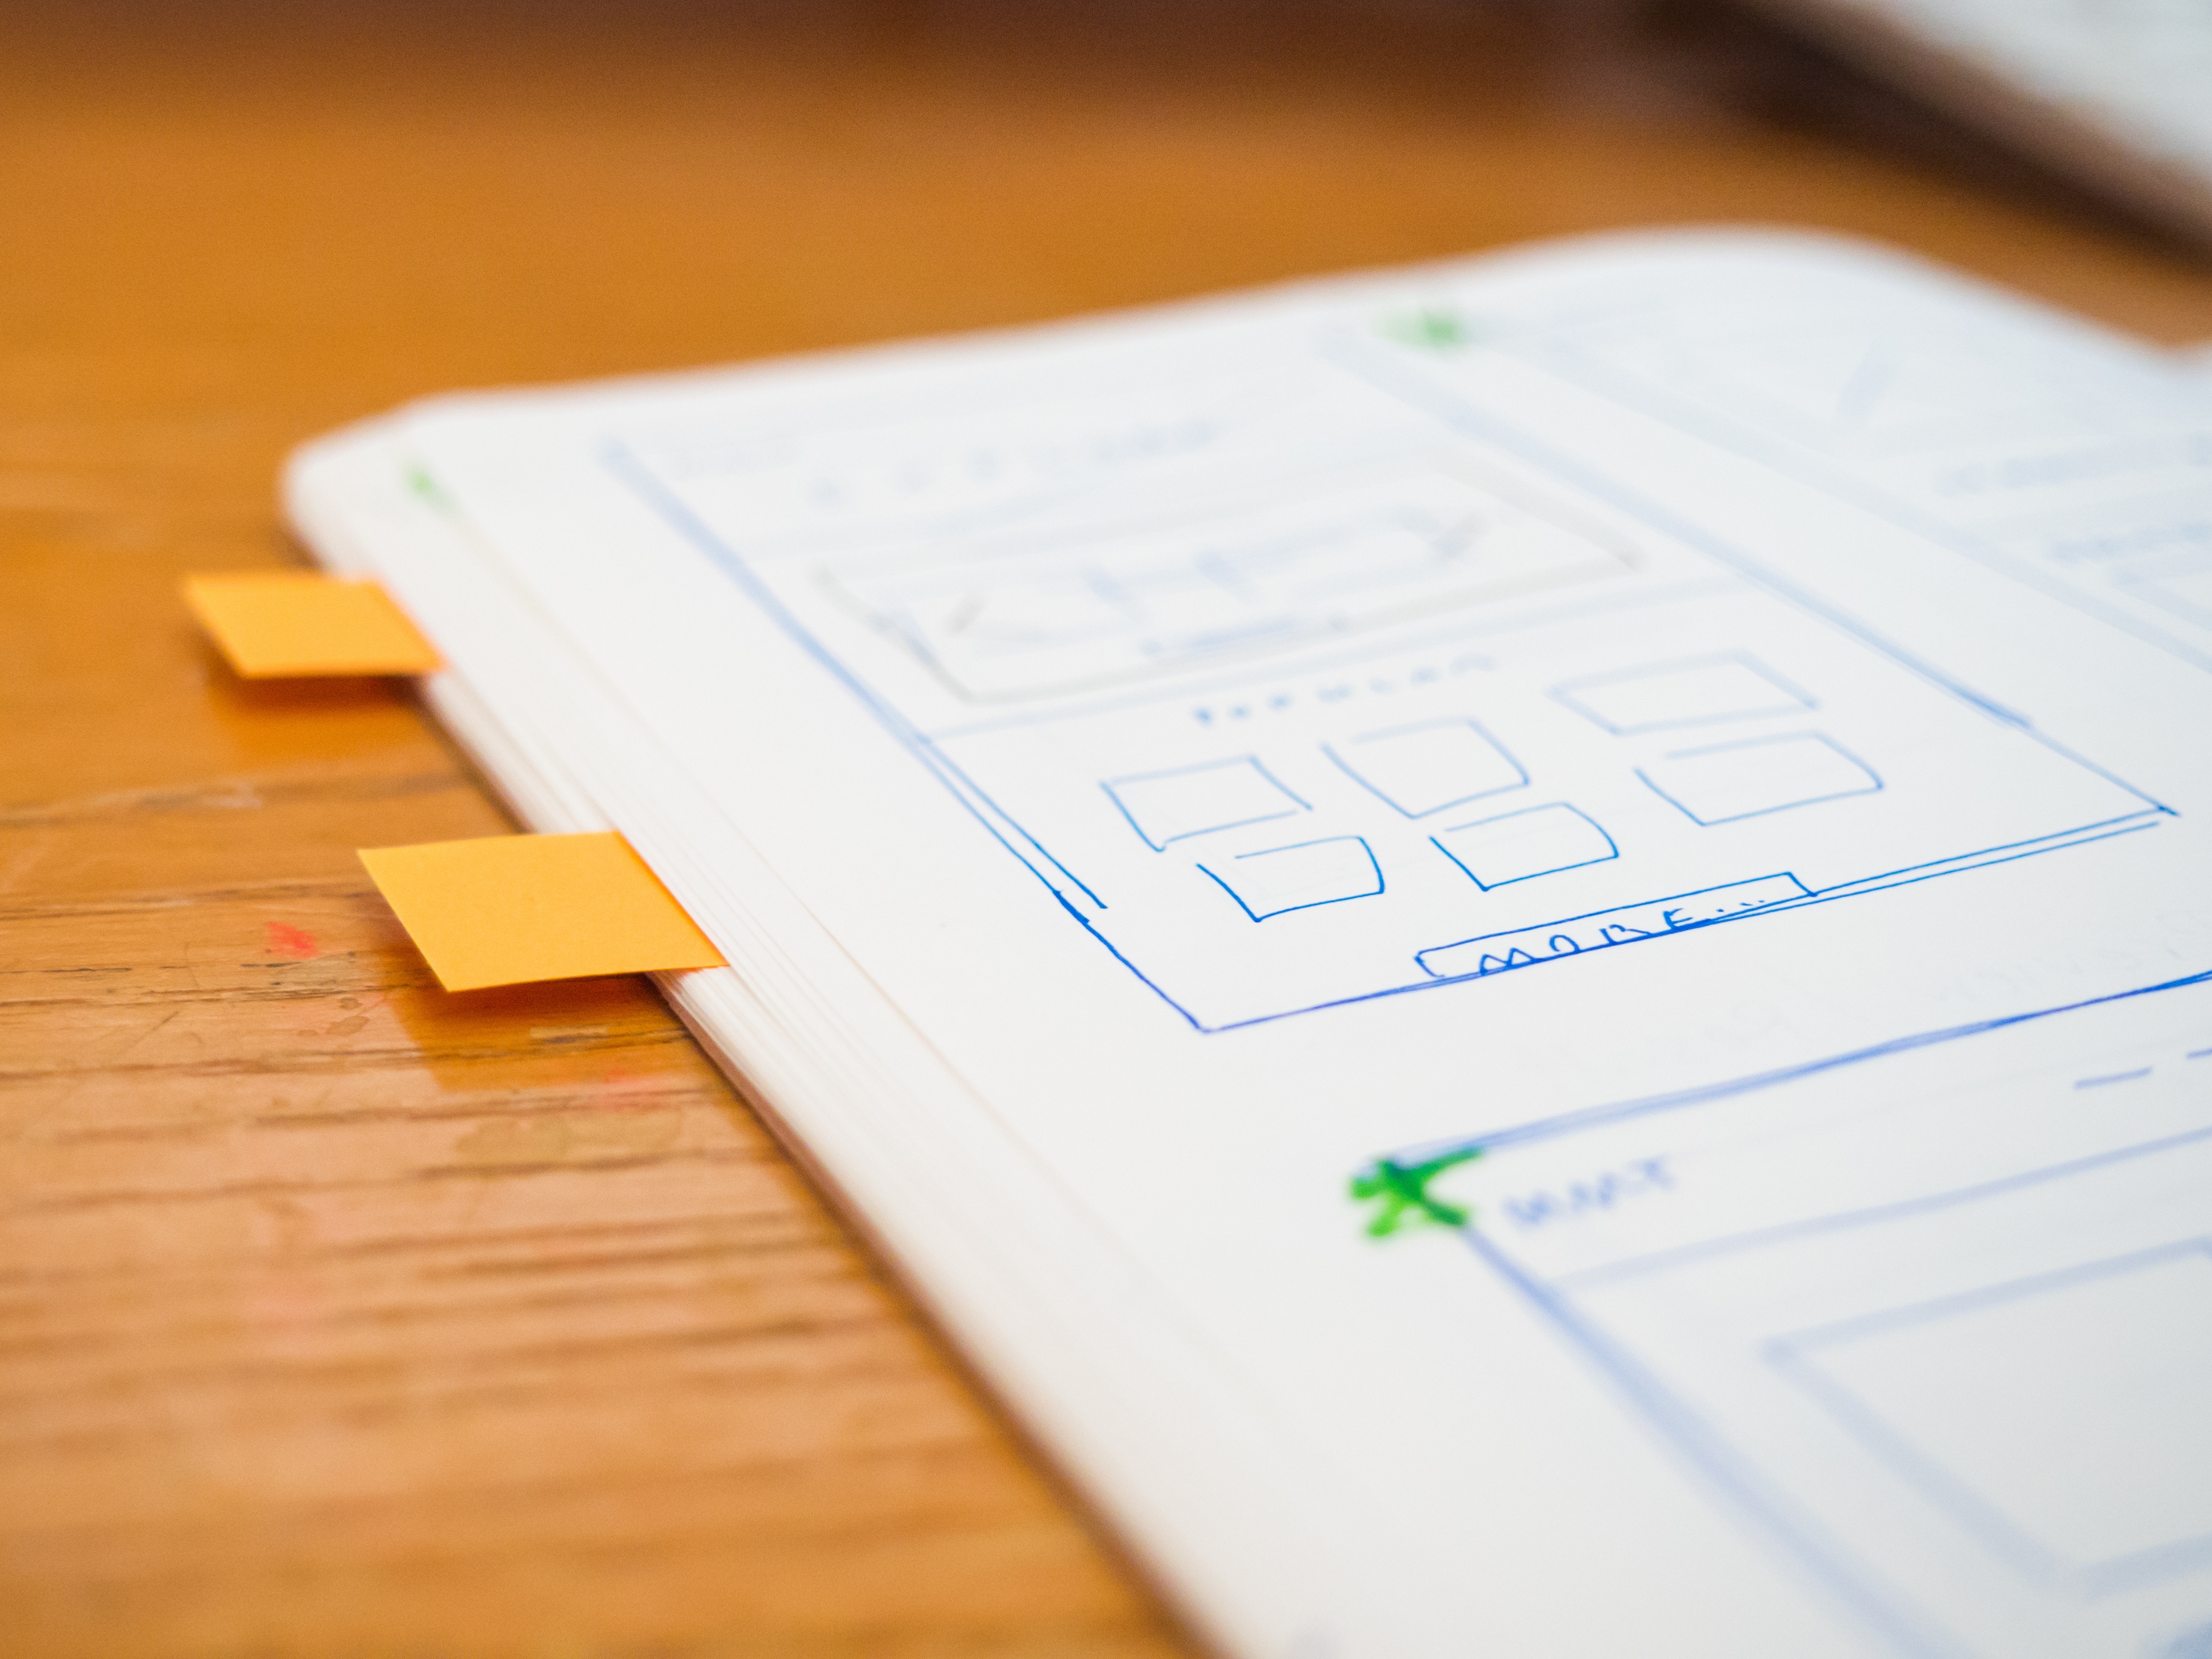
text, font, paper, paper product, stationery